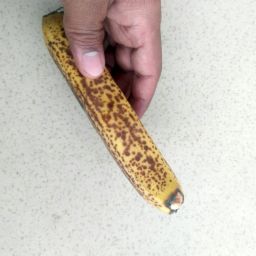
Fruit: Banana
Quality: Bad